Francis Flute

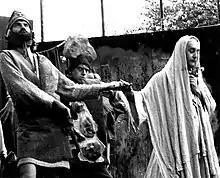
Francis Flute (right) playing Thisbe in a 1978 Riverside Shakespeare Company production

Francis Flute is a character in William Shakespeare's "A Midsummer Night's Dream". His occupation is a bellows-mender. He is forced to play the female role of Thisbe in "Pyramus and Thisbe", a play-within-the-play which is performed for Theseus' marriage celebration.